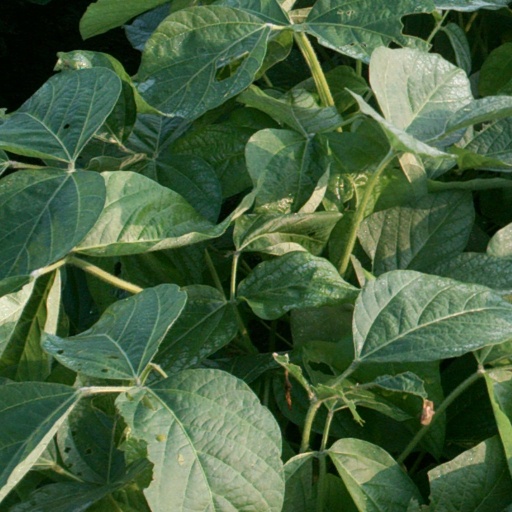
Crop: soybean